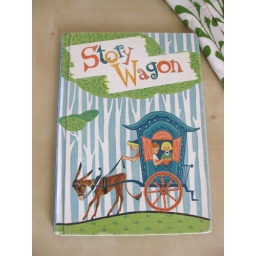
Saw this one on ebay and had to get it. I love the green and blue in this one and the cute grass pattern.